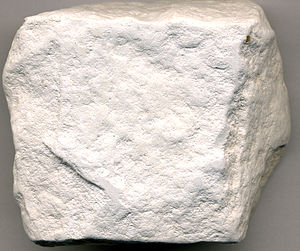
Diatomit
Diatomit
Diatomit eller kiselgur er en sedimentær bjergart, der består af skeletterne fra encellede kiselalger, og ofte lidt ler og silt. Diatomiter er i Danmark især kendt fra Fur Formationens moler. Moleret består af 45-60% diatoméer, 30-45% aske og 10% vulkansk støv. Den ældre betegnelse 'kiselgur' har især været brugt om diatomiter i interglaciale moser.